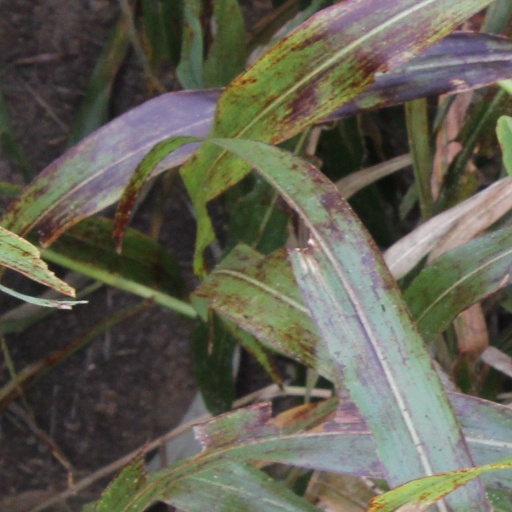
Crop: sorghum